Dies Irae (band)

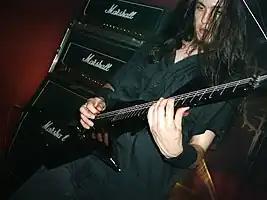
Mauser, 2004

Dies Irae was a Polish death metal band founded in 1992. Their early recordings were heavily inspired and influenced by Vader and Morbid Angel.